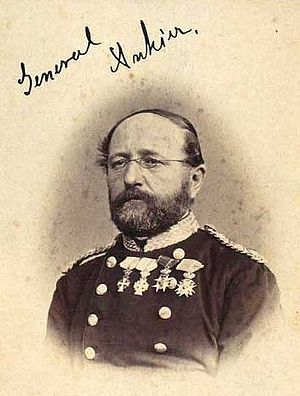
Stephan Ankjær
Stephan Ankjær
Stephan Ankjær var en dansk officer og folketingsmedlem.